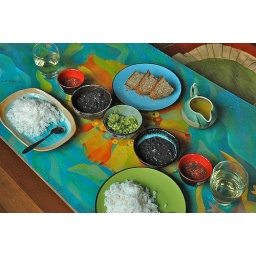
Mexican: black beans, salsa. Chinese: rice, green tea. + avocado. + bread by me